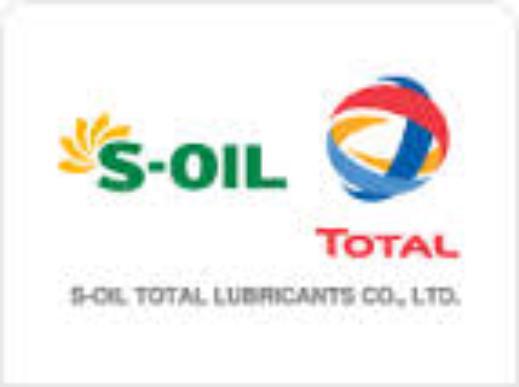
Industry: Transportation